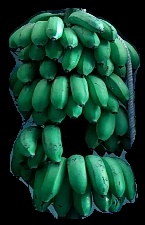
Variety: rasbale
Grade: grade2